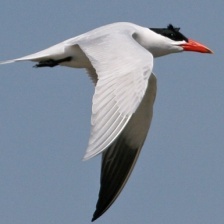
Species: CASPIAN TERN
Scientific name: HYDROPROGNE CASPIA